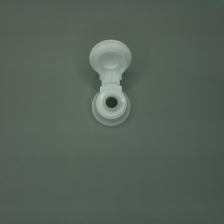
Color: white/transparent
Cap type: flip-top cap